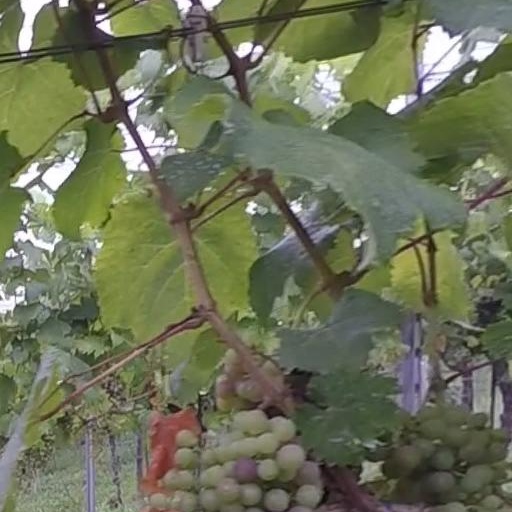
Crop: grape